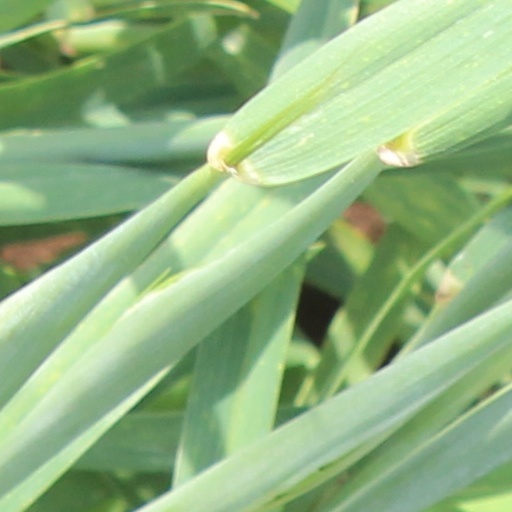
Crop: wheat